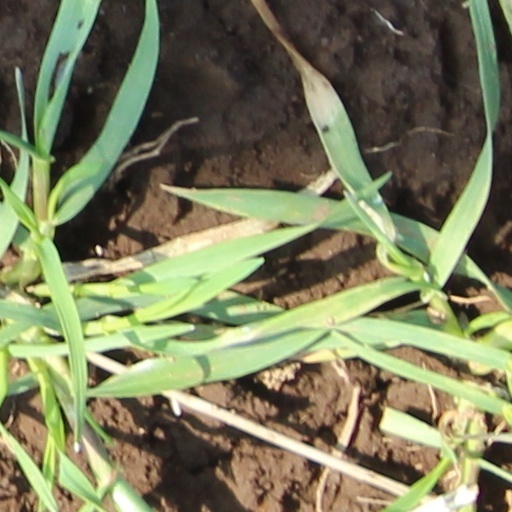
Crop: wheat